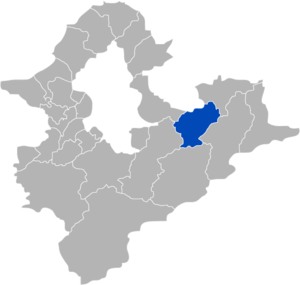
Pingxi, est un district de la ville de Nouveau Taipei, à Taïwan.